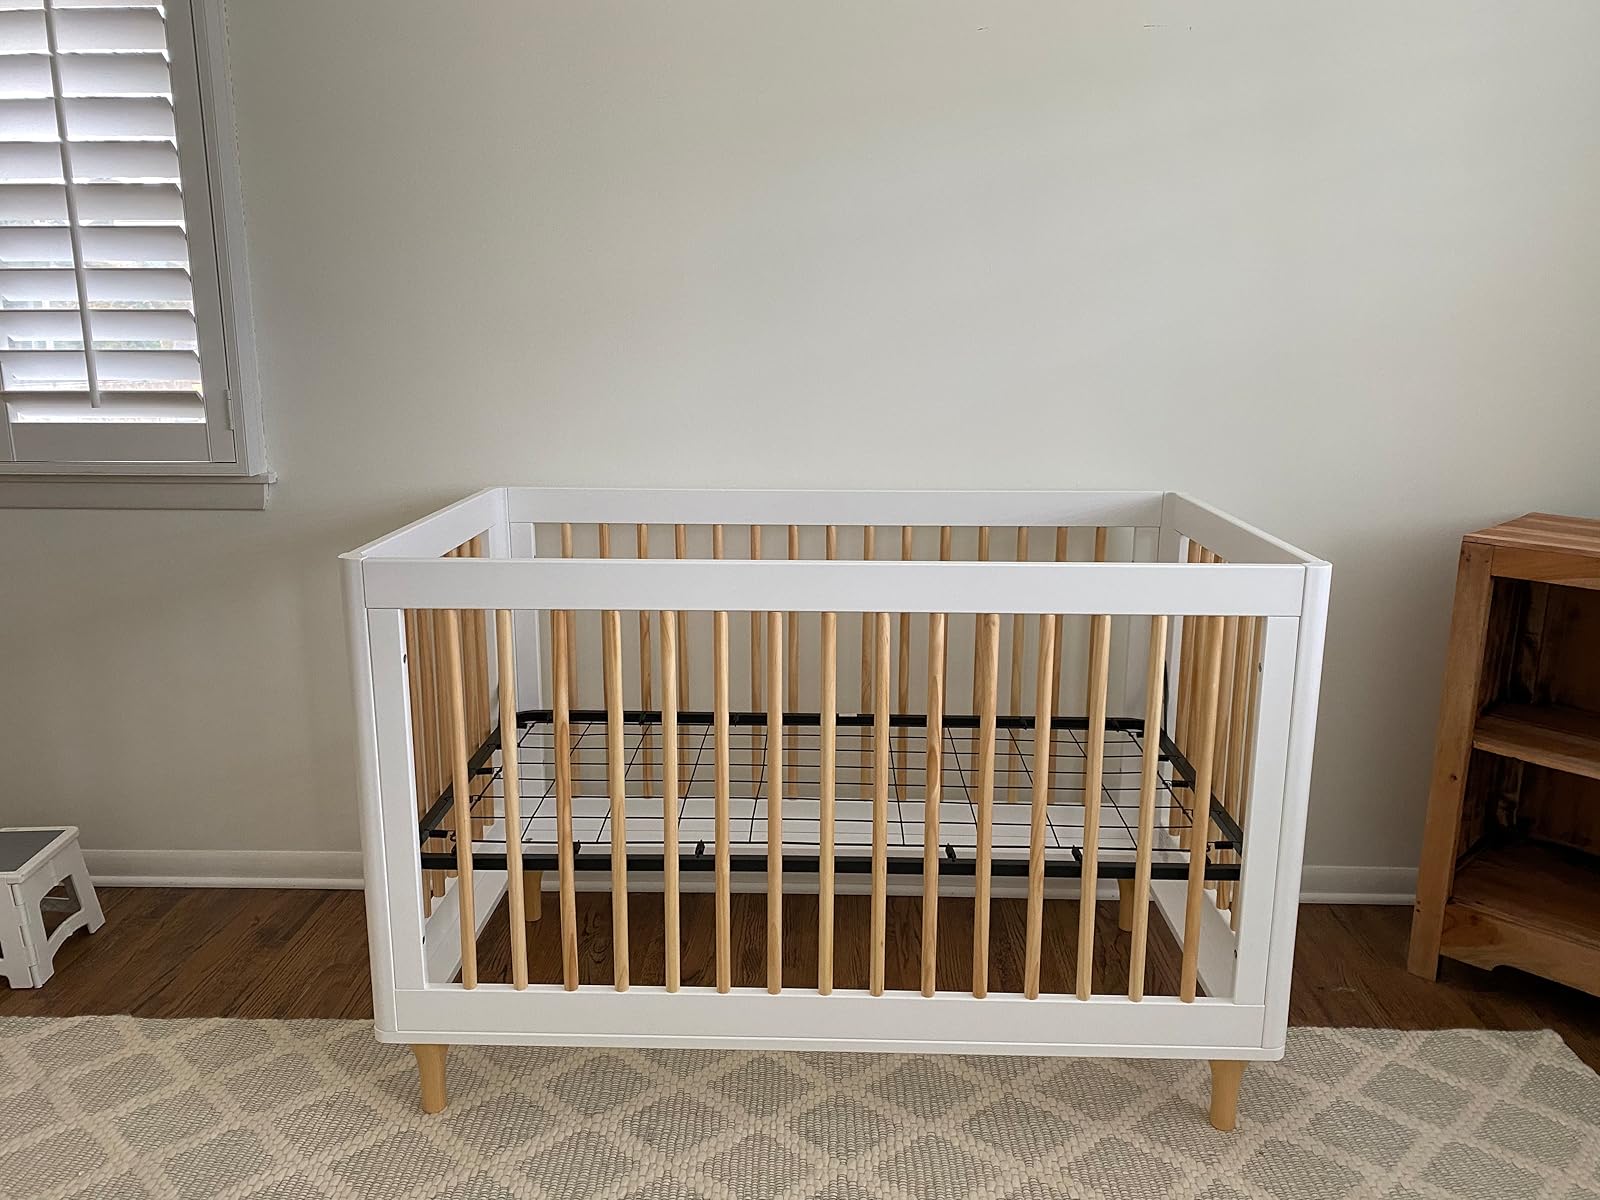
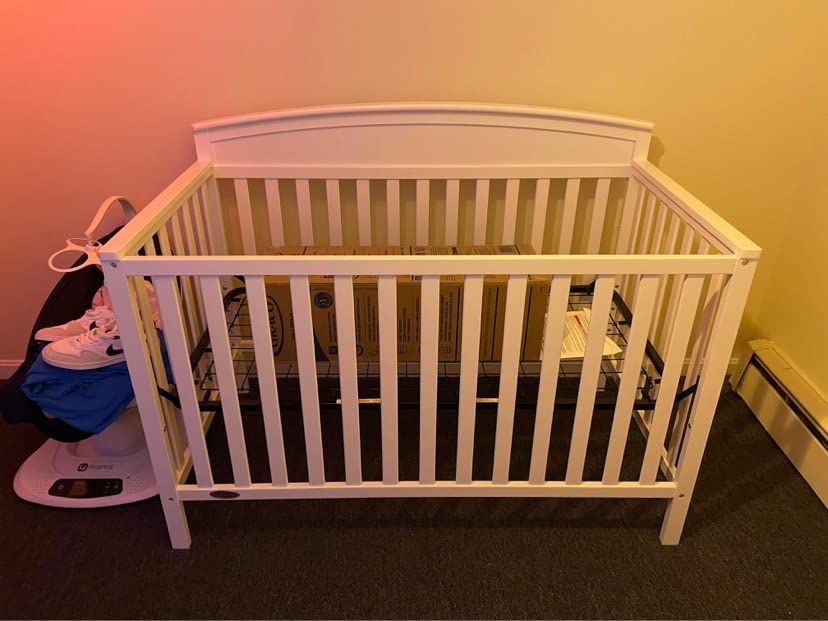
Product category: products_crib
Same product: no